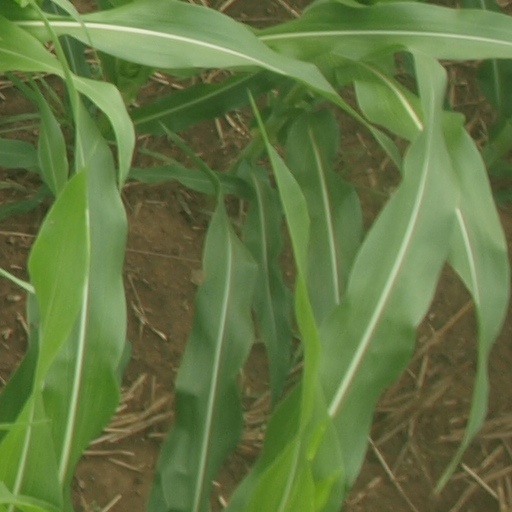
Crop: maize; corn